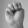
ASL letter: M